2008 Jerusalem yeshiva attack

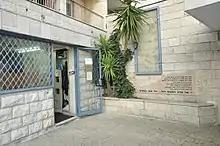
Memorial for the victims at the entrance to the library at Mercaz HaRav

On 6 March 2008, a lone Palestinian gunman shot multiple students at the Mercaz HaRav yeshiva, a religious school in West Jerusalem. Eight students and the assailant were killed. Eleven more were wounded, five of them placed in serious to critical condition.